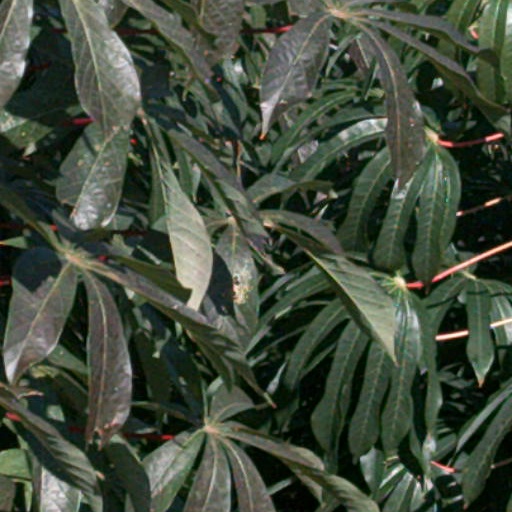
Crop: cassava